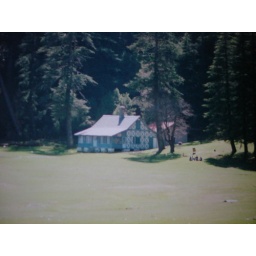
Rest house in Khajjiar ground